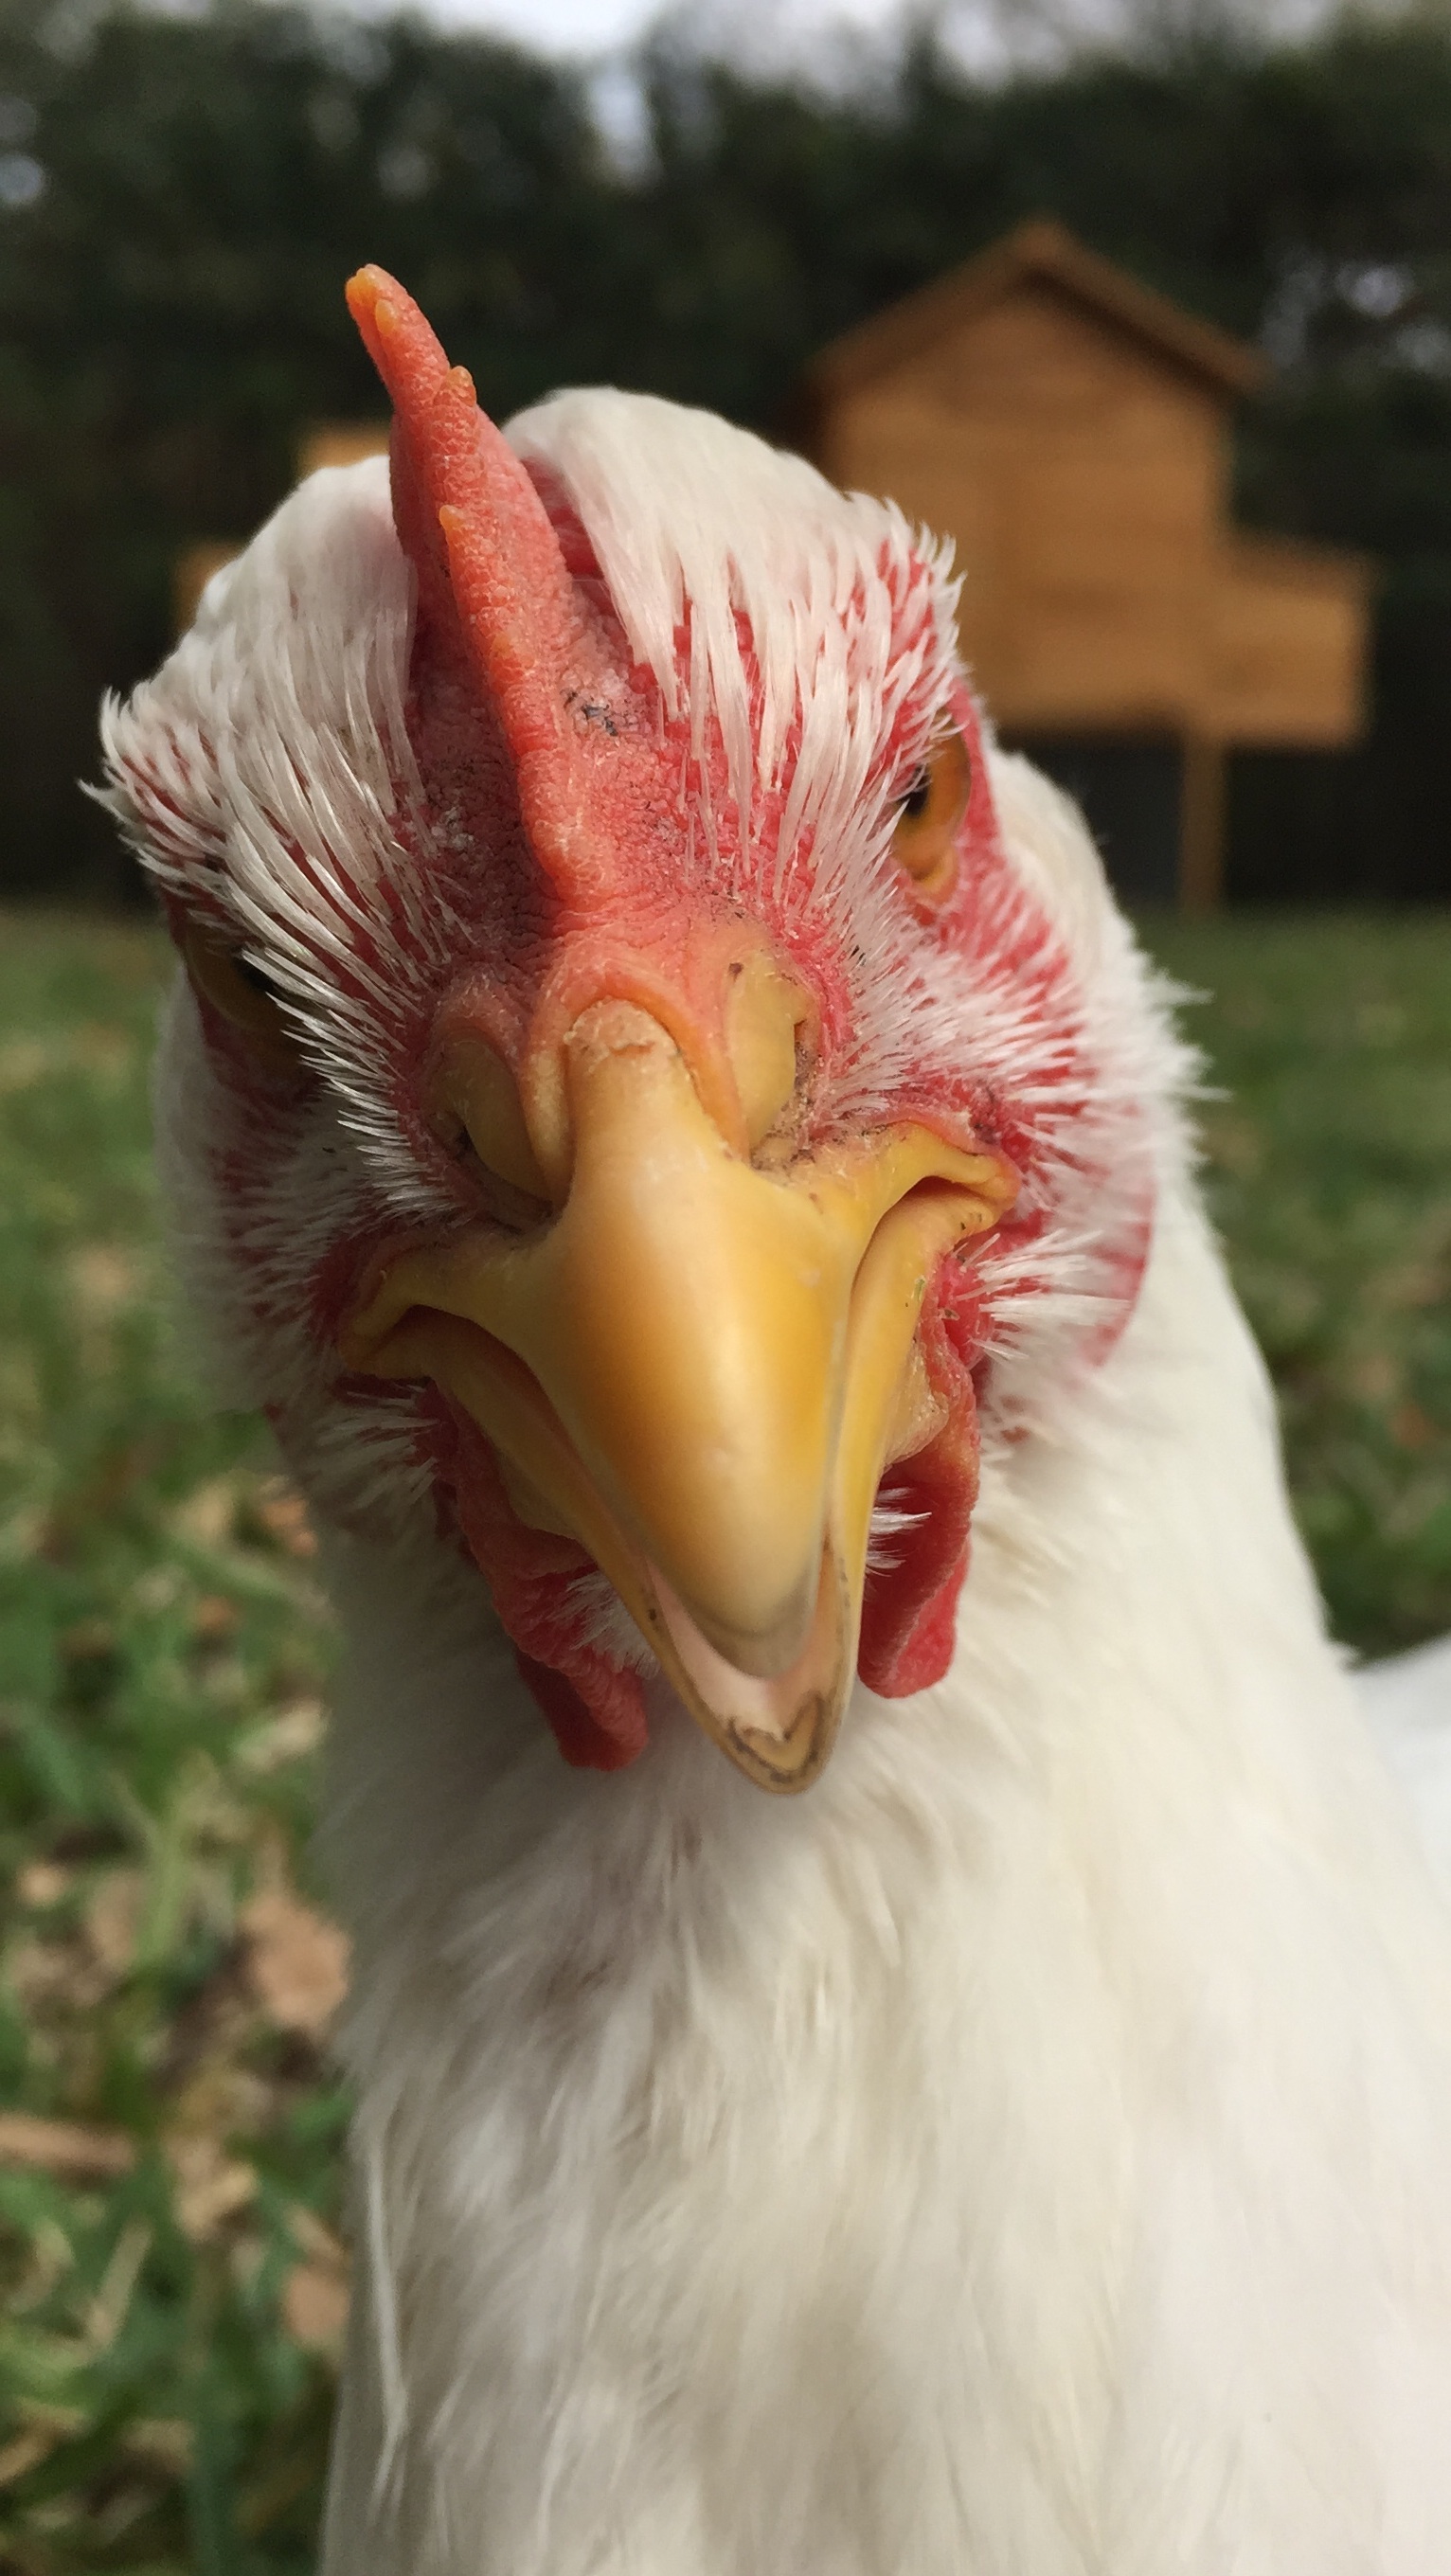
bird, wing, flower, beak, chicken, fowl, rooster, poultry, close up, galliformes, vertebrate, phasianidae, comb